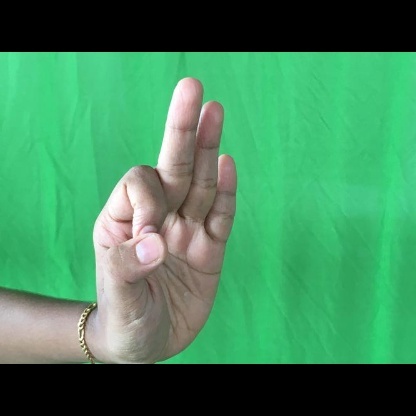
Mudra: Aralam